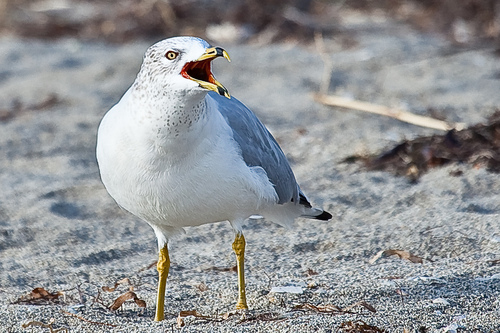
a large bird with a white body other than its white and gray speckled head, gray wings and tail, and yellow tarsus and sharp pointed yellow bill.
this white bird is medium sized with gray wings and a long orange beak.
this bird has a spotted throat, white breast and belly, with gray feathers on its back.
this is a white bird with gray wings and gray spots on its head
this bird has yellow feet, a white crown, and a white throat.
gray and white bird with yellow feet and a black stipe on its beak.
this bird is white and gray in color, with a black and yellow beak.
this is a white bird with gray wings, and yellow beak and feet.
a white bird with yellow eyes a yellow bill which is curved down and pointed and yellow legs
this bird has long yellow feet, and a white speckled body.
Species: Ring Billed Gull